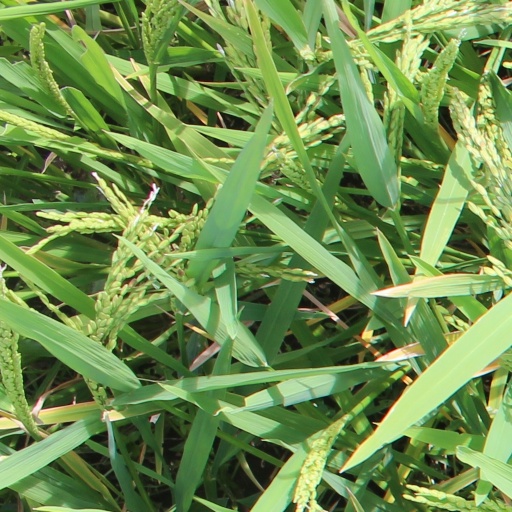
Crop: rice